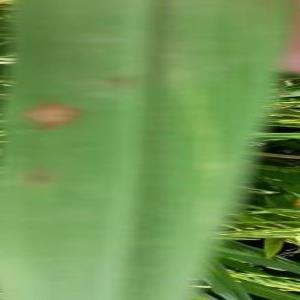
Disease: Blast